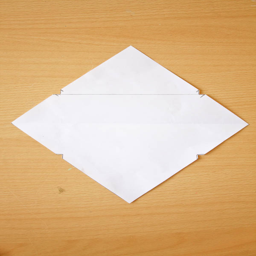
how to make an envelope out of wrapping paper